Tlatelolco massacre

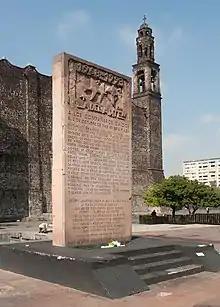
Memorial stele dedicated to the massacre victims at Tlatelolco

In 1998, President Ernesto Zedillo, on the 30th anniversary of the Tlatelolco massacre, authorized a congressional investigation into the events of October 2. However, the PRI government continued its recalcitrance and did not release official government documents pertaining to the incident. In a 2002 "All Things Considered" radio interview with Kate Doyle, director of the Mexican Documentation Project for the US National Security Archive, she described the PRI government's investigations: "I mean, there have been a number of investigations throughout the years. In fact, former president Miguel de la Madrid was interviewed yesterday in the press, and said that he had asked the military and the interior secretary for documents and for photographs of the demonstrations, and was subjected to tremendous political pressure not to investigate. And when he continued to press, the military and the interior ministry claimed that their files were in disarray and they had nothing."